Beverage antenna

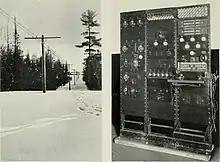
The AT&T receiving Beverage antenna (left) and radio receiver (right) at Houlton, Maine, used for transatlantic telephone calls, from a 1920s magazine

The Beverage antenna or "wave antenna" is a long-wire receiving antenna mainly used in the low frequency and medium frequency radio bands, invented by Harold H. Beverage in 1921. It is used by amateur radio operators, shortwave listeners, longwave radio DXers and for military applications.